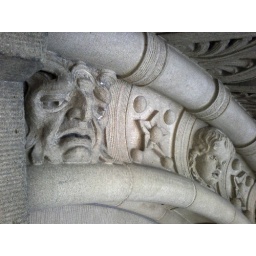
Leftmost face carved into the arch above the door, as you face the building